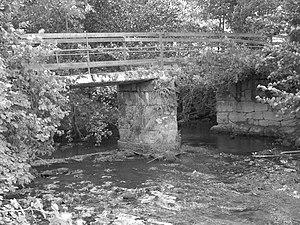
Pont à péage construit aux 16e et 17e siècles. La commune compte quatre ponts construits sur le même principe. This building is indexed in the Base Mérimée, a database of architectural heritage maintained by the French Ministry of Culture,
Craménil est une commune française, située dans le département de l'Orne en région Normandie, peuplée de 148 habitants.